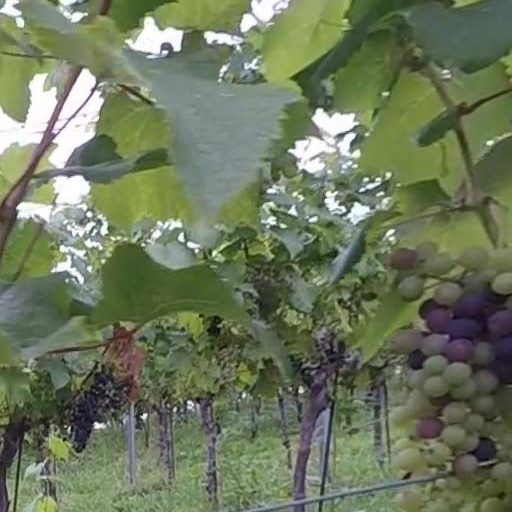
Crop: grape